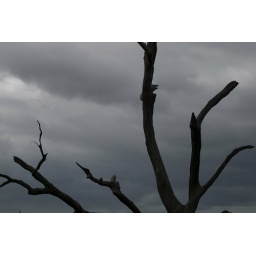
Dead tree against stormy sky